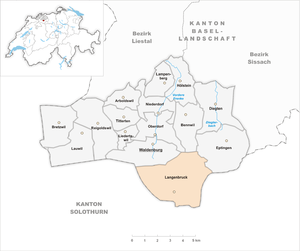
Langenbruck est une commune suisse du canton de Bâle-Campagne, située dans le district de Waldenburg.